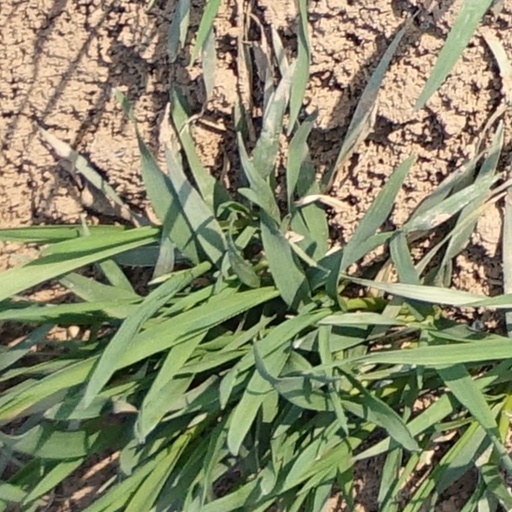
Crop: wheat